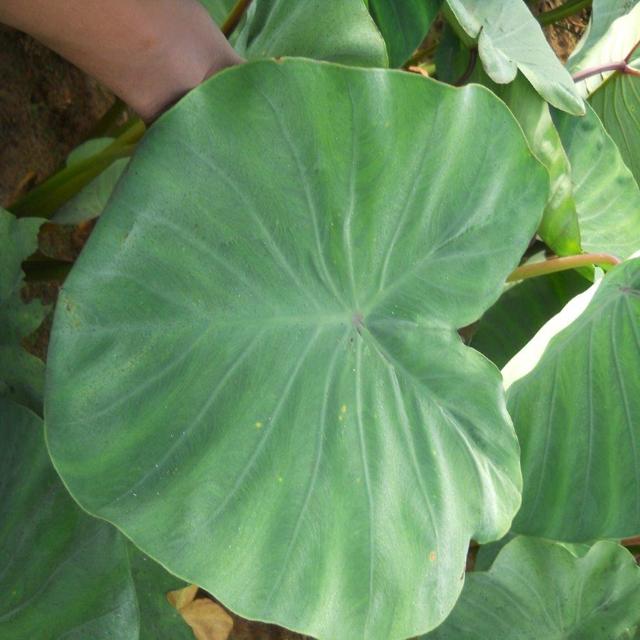
Label: Healthy